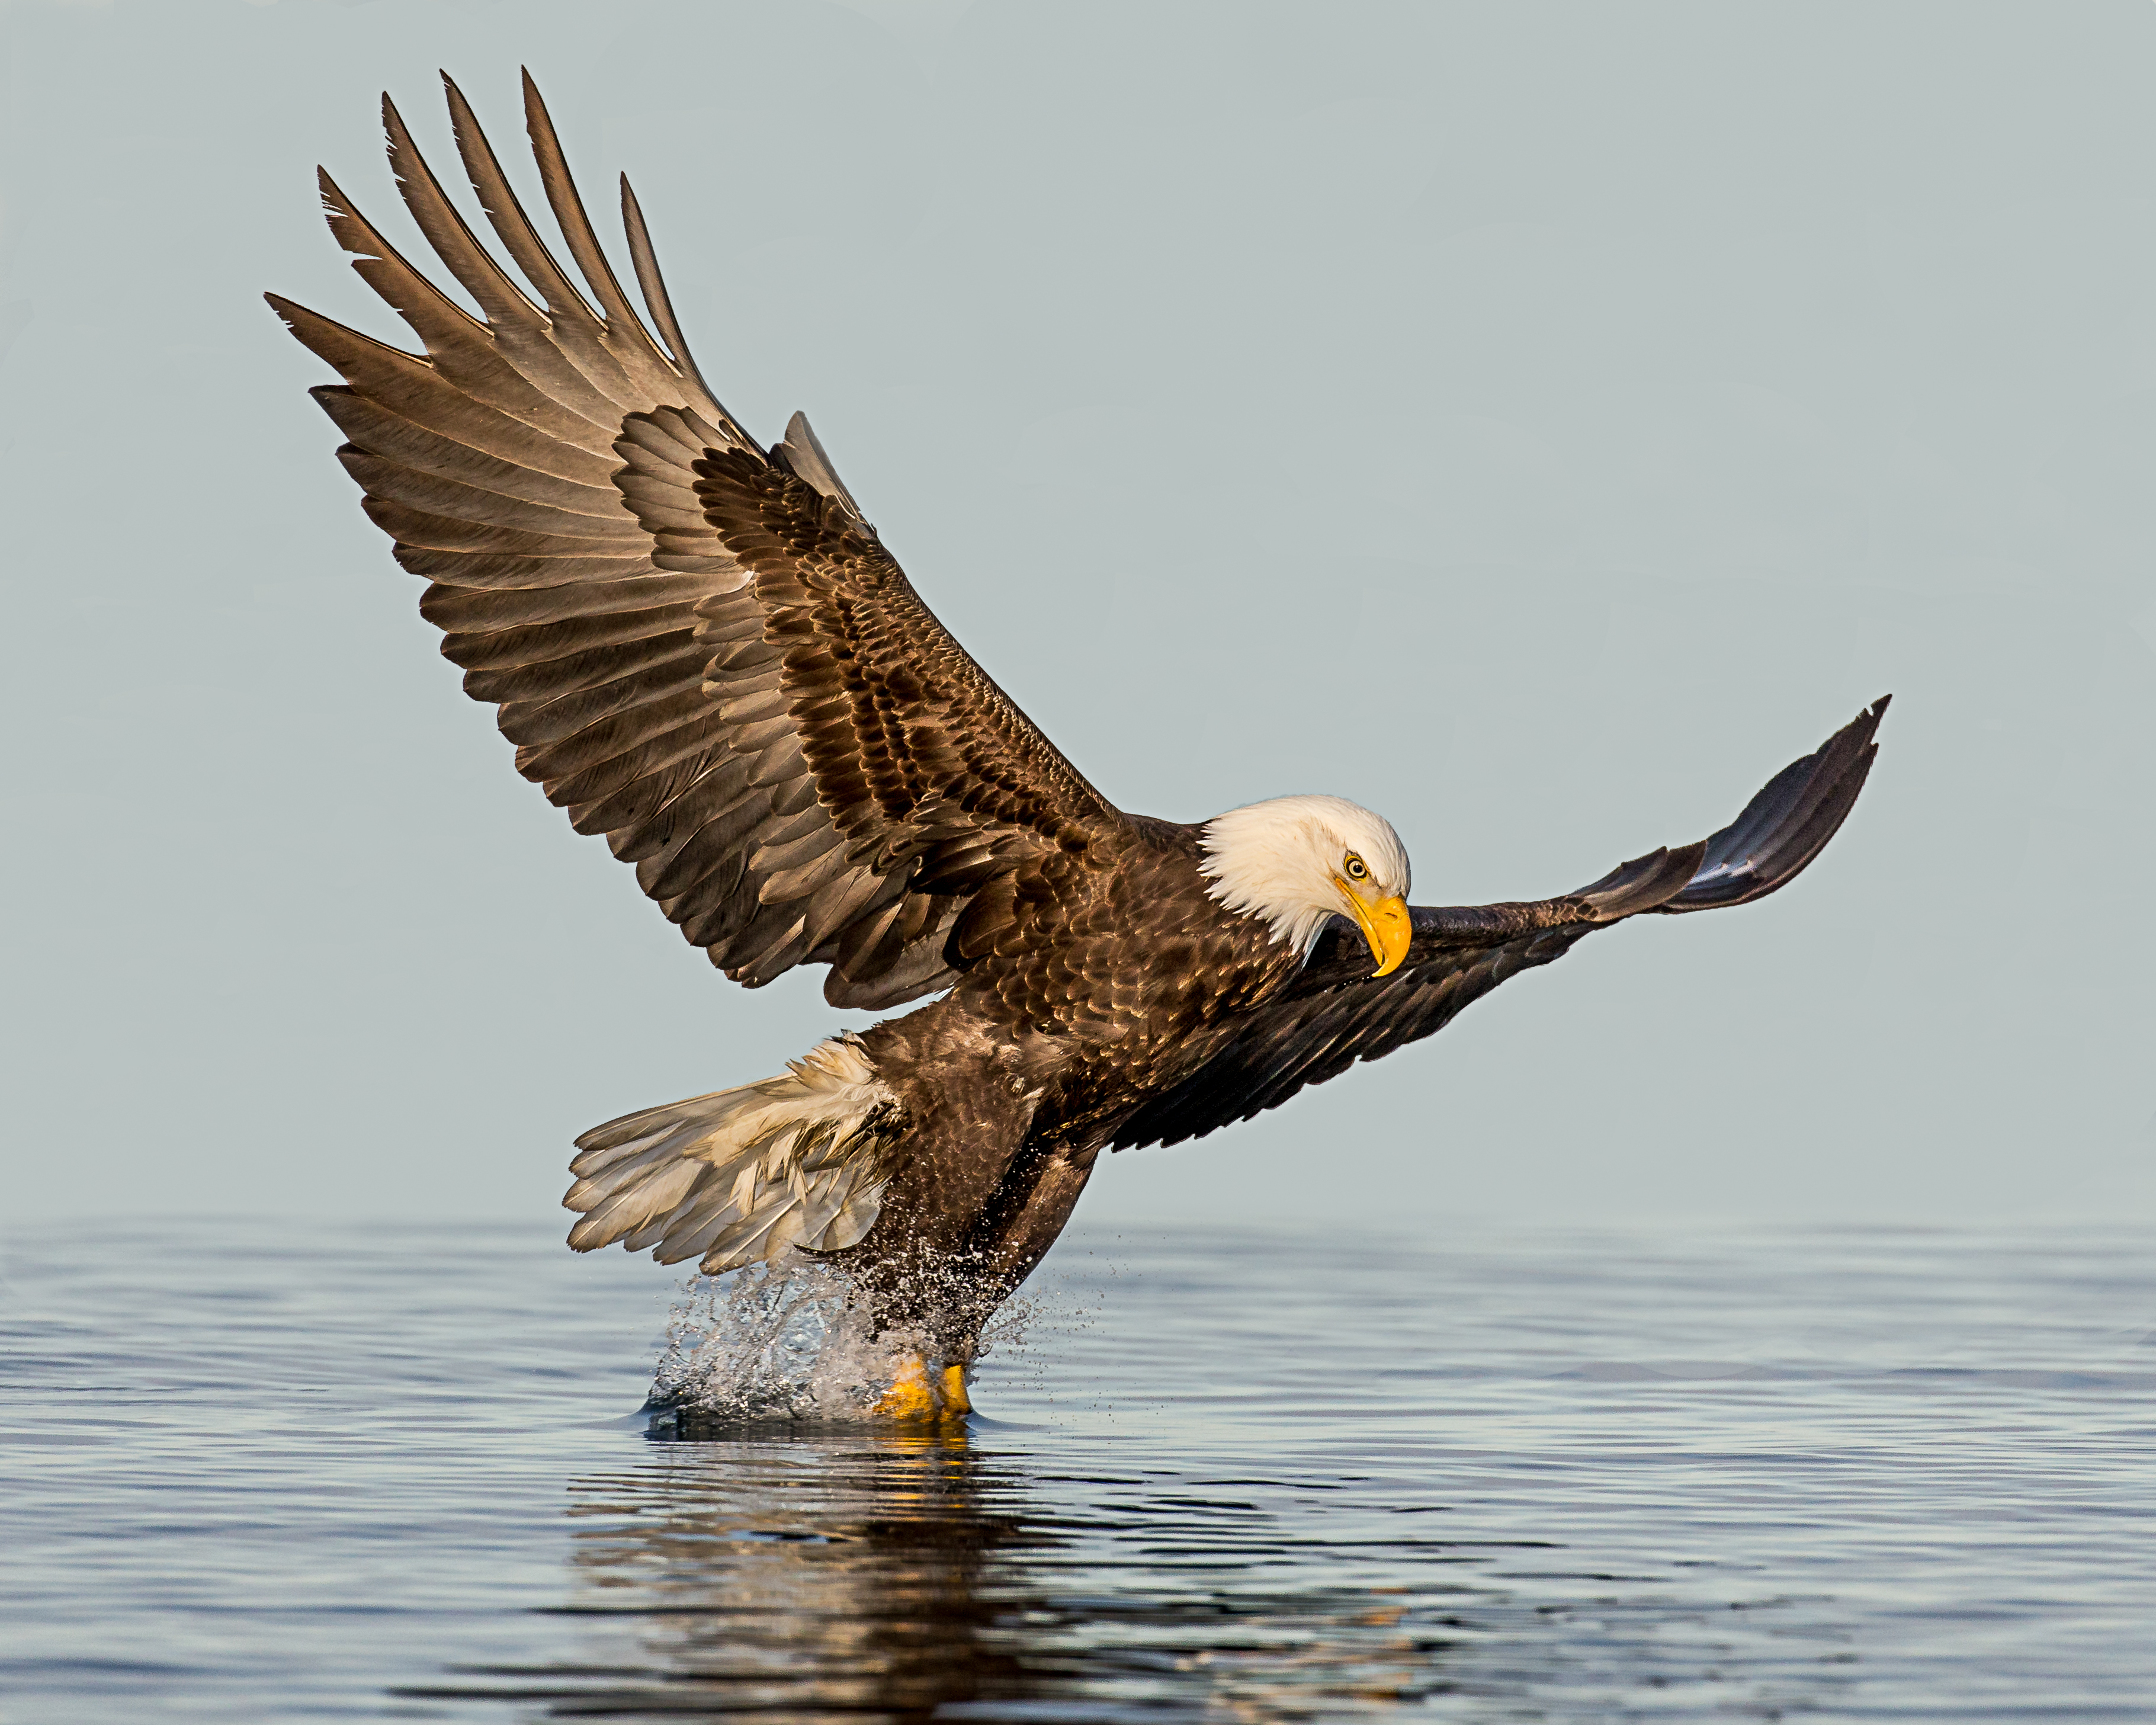
water, bird, wing, explore, wildlife, beak, fishing, spray, eagle, fauna, bird of prey, bald eagle, vertebrate, explored, alaska, strike, kachemakbay, andymorffew, morffew, naturethroughthelens, baldeagle, accipitriformes